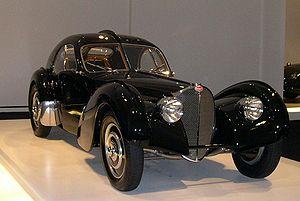
Ettore Bugatti, né le 15 septembre 1881 à Milan, Italie, et mort le 21 août 1947 à Neuilly-sur-Seine, France, est un industriel et inventeur italien naturalisé français peu avant son décès. C'est un des fondateurs de l'industrie automobile de luxe et de compétition avec les automobiles Bugatti en Alsace. Il est le père de Jean Bugatti et le frère du sculpteur Rembrandt Bugatti. Aujourd’hui encore, il est considéré comme un des pionniers de l’automobile.